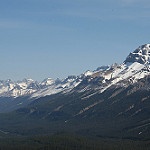
Scene: Outdoor